George Bell (painter)

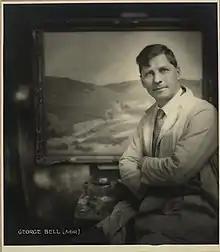
George Bell in 1932 photographed by Jack Cato

George Frederick Henry Bell (1 December 1878 – 22 October 1966) was an Australian painter and teacher, critic, portraitist, violinist and war artist who contributed significantly to the advancement of the local Modern movement from the 1920s to the 1930s.